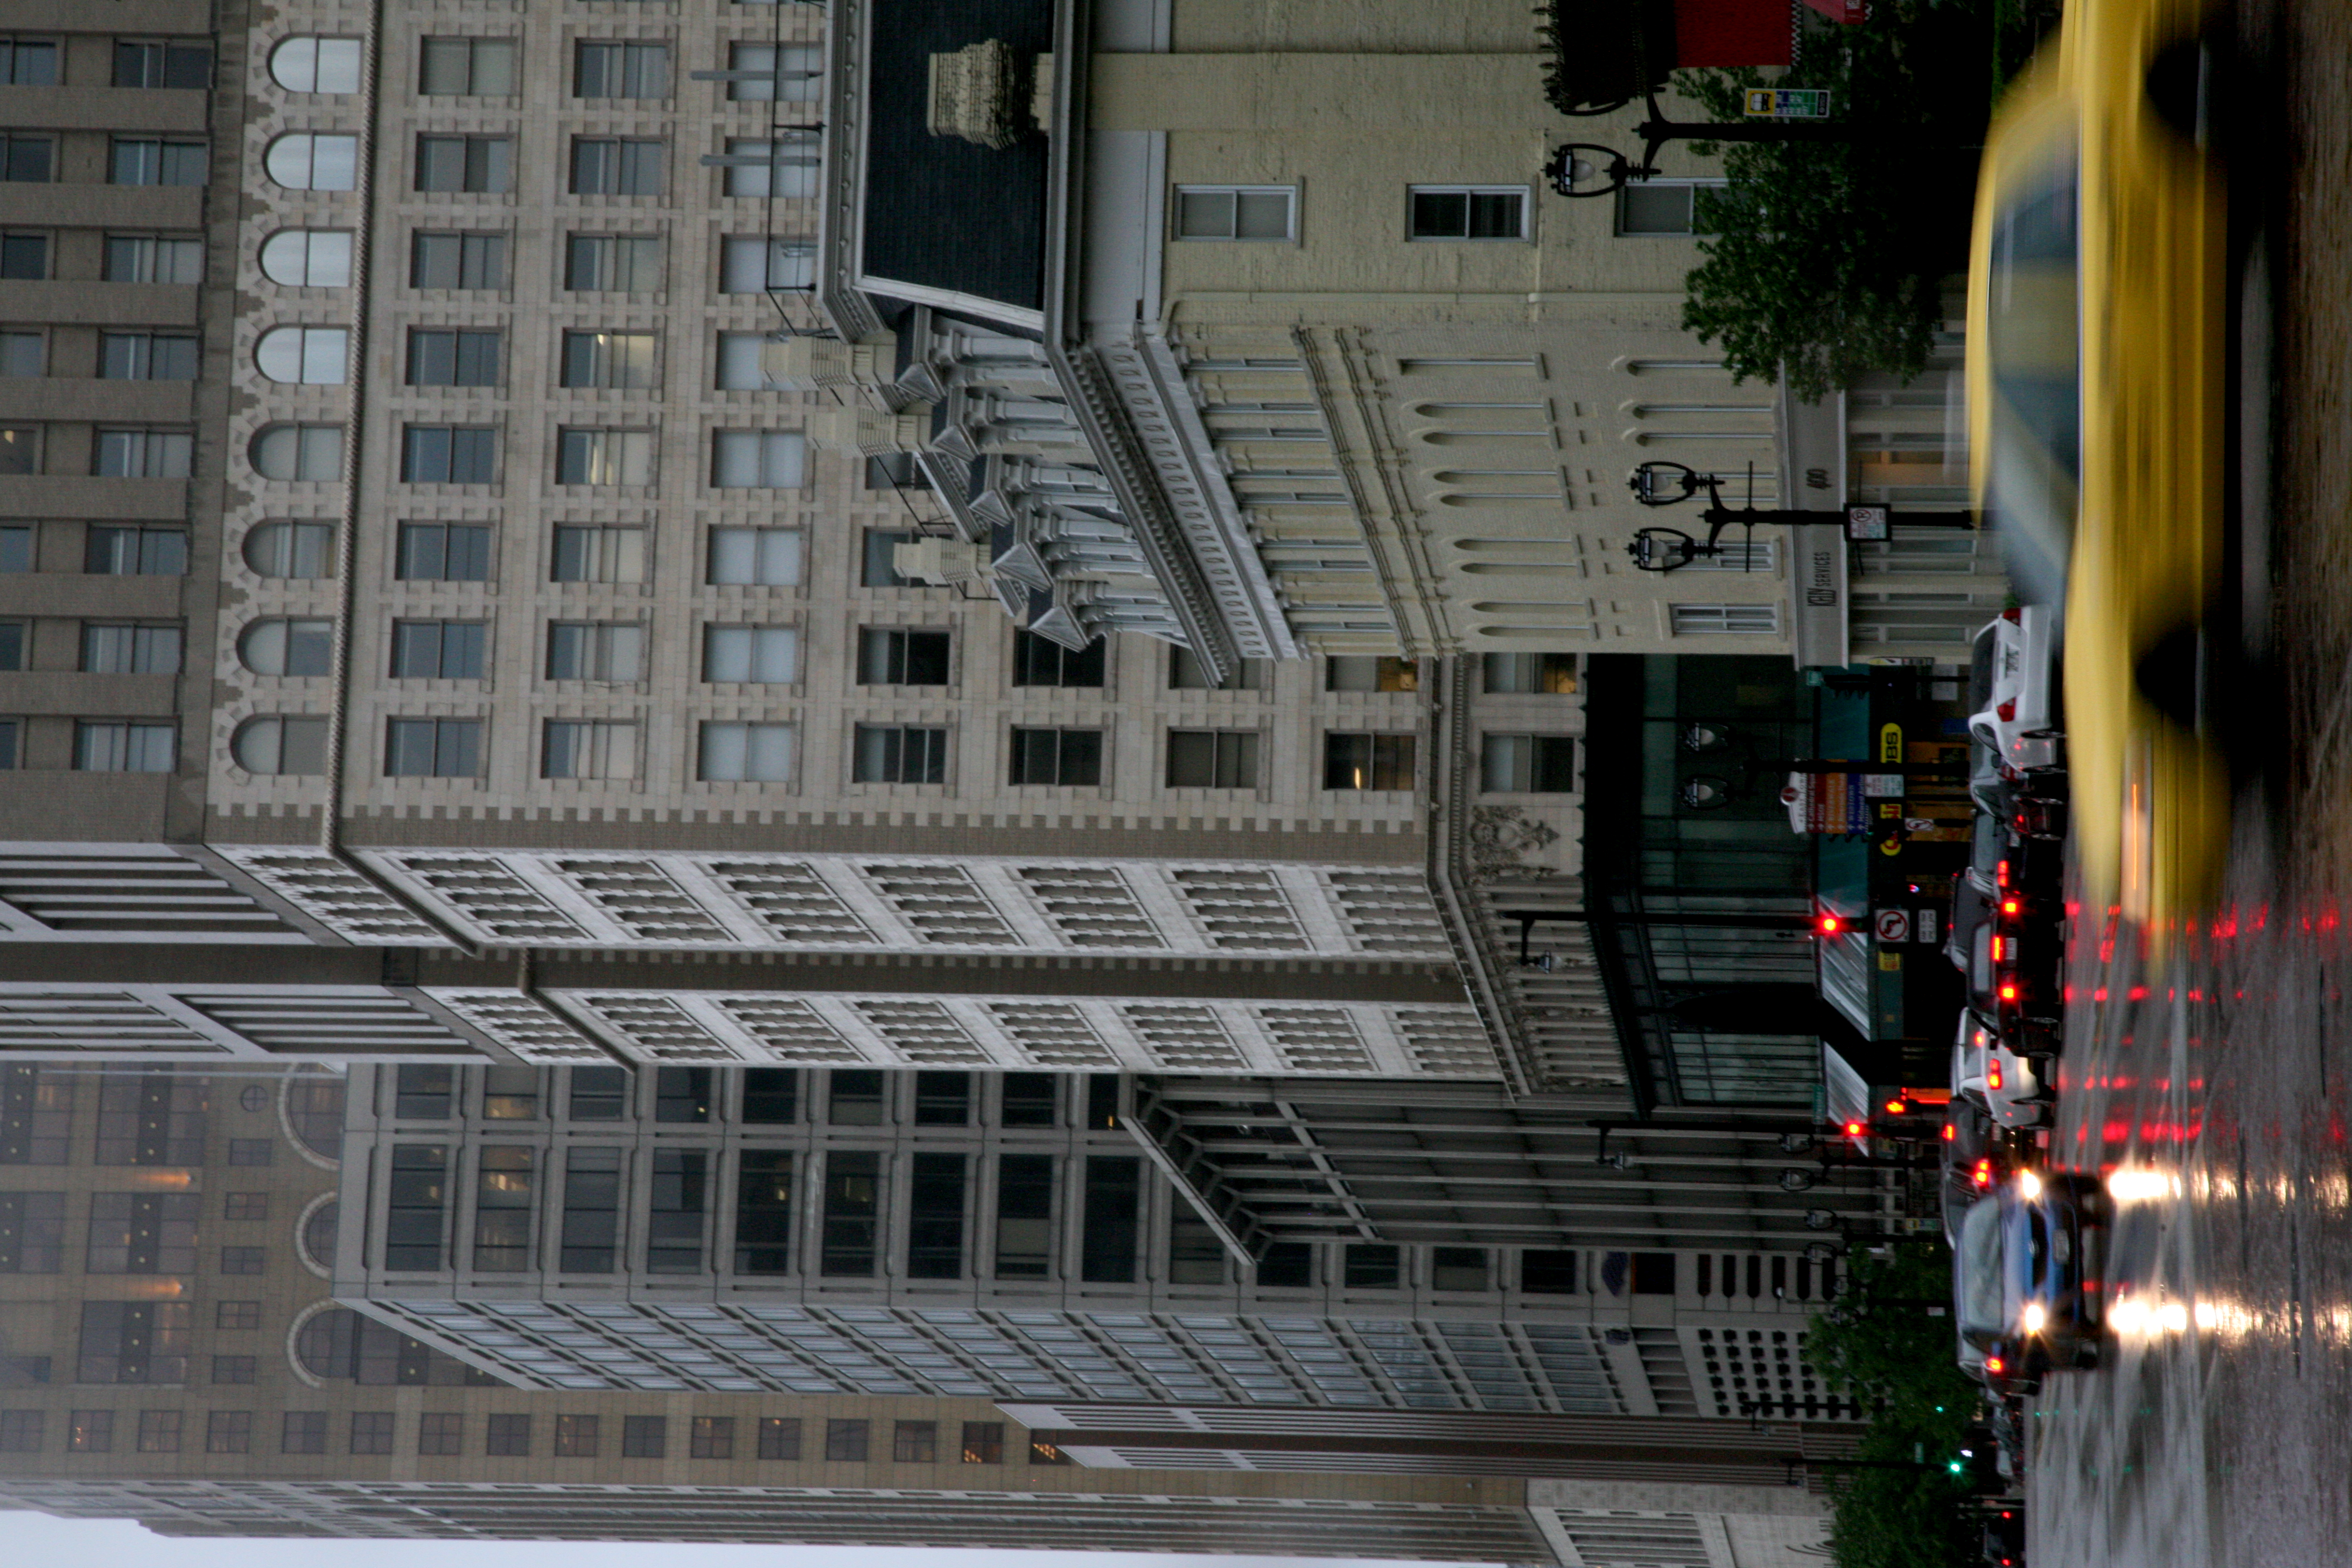
architecture, street, rain, city, skyscraper, cityscape, downtown, taxi, facade, waterway, tower block, pluie, wisconsin, milwaukee, neighbourhood, urban area, human settlement